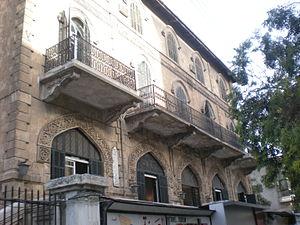
L'hôtel Baron est l'hôtel le plus ancien de la ville d'Alep, dans le nord de la Syrie. Parmi ses visiteurs les plus célèbres, on compte Agatha Christie et le général de Gaulle pendant la Seconde Guerre mondiale. Presque entièrement fermé depuis novembre 2014 à cause de la guerre civile syrienne, son sort est aujourd'hui incertain.